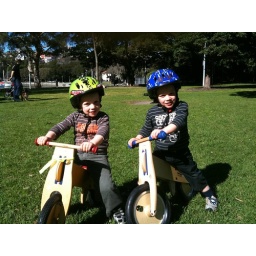
On their LIkeaBikes - Ronan in the green crocodile helmet, Angus in the blue pirate themed one.